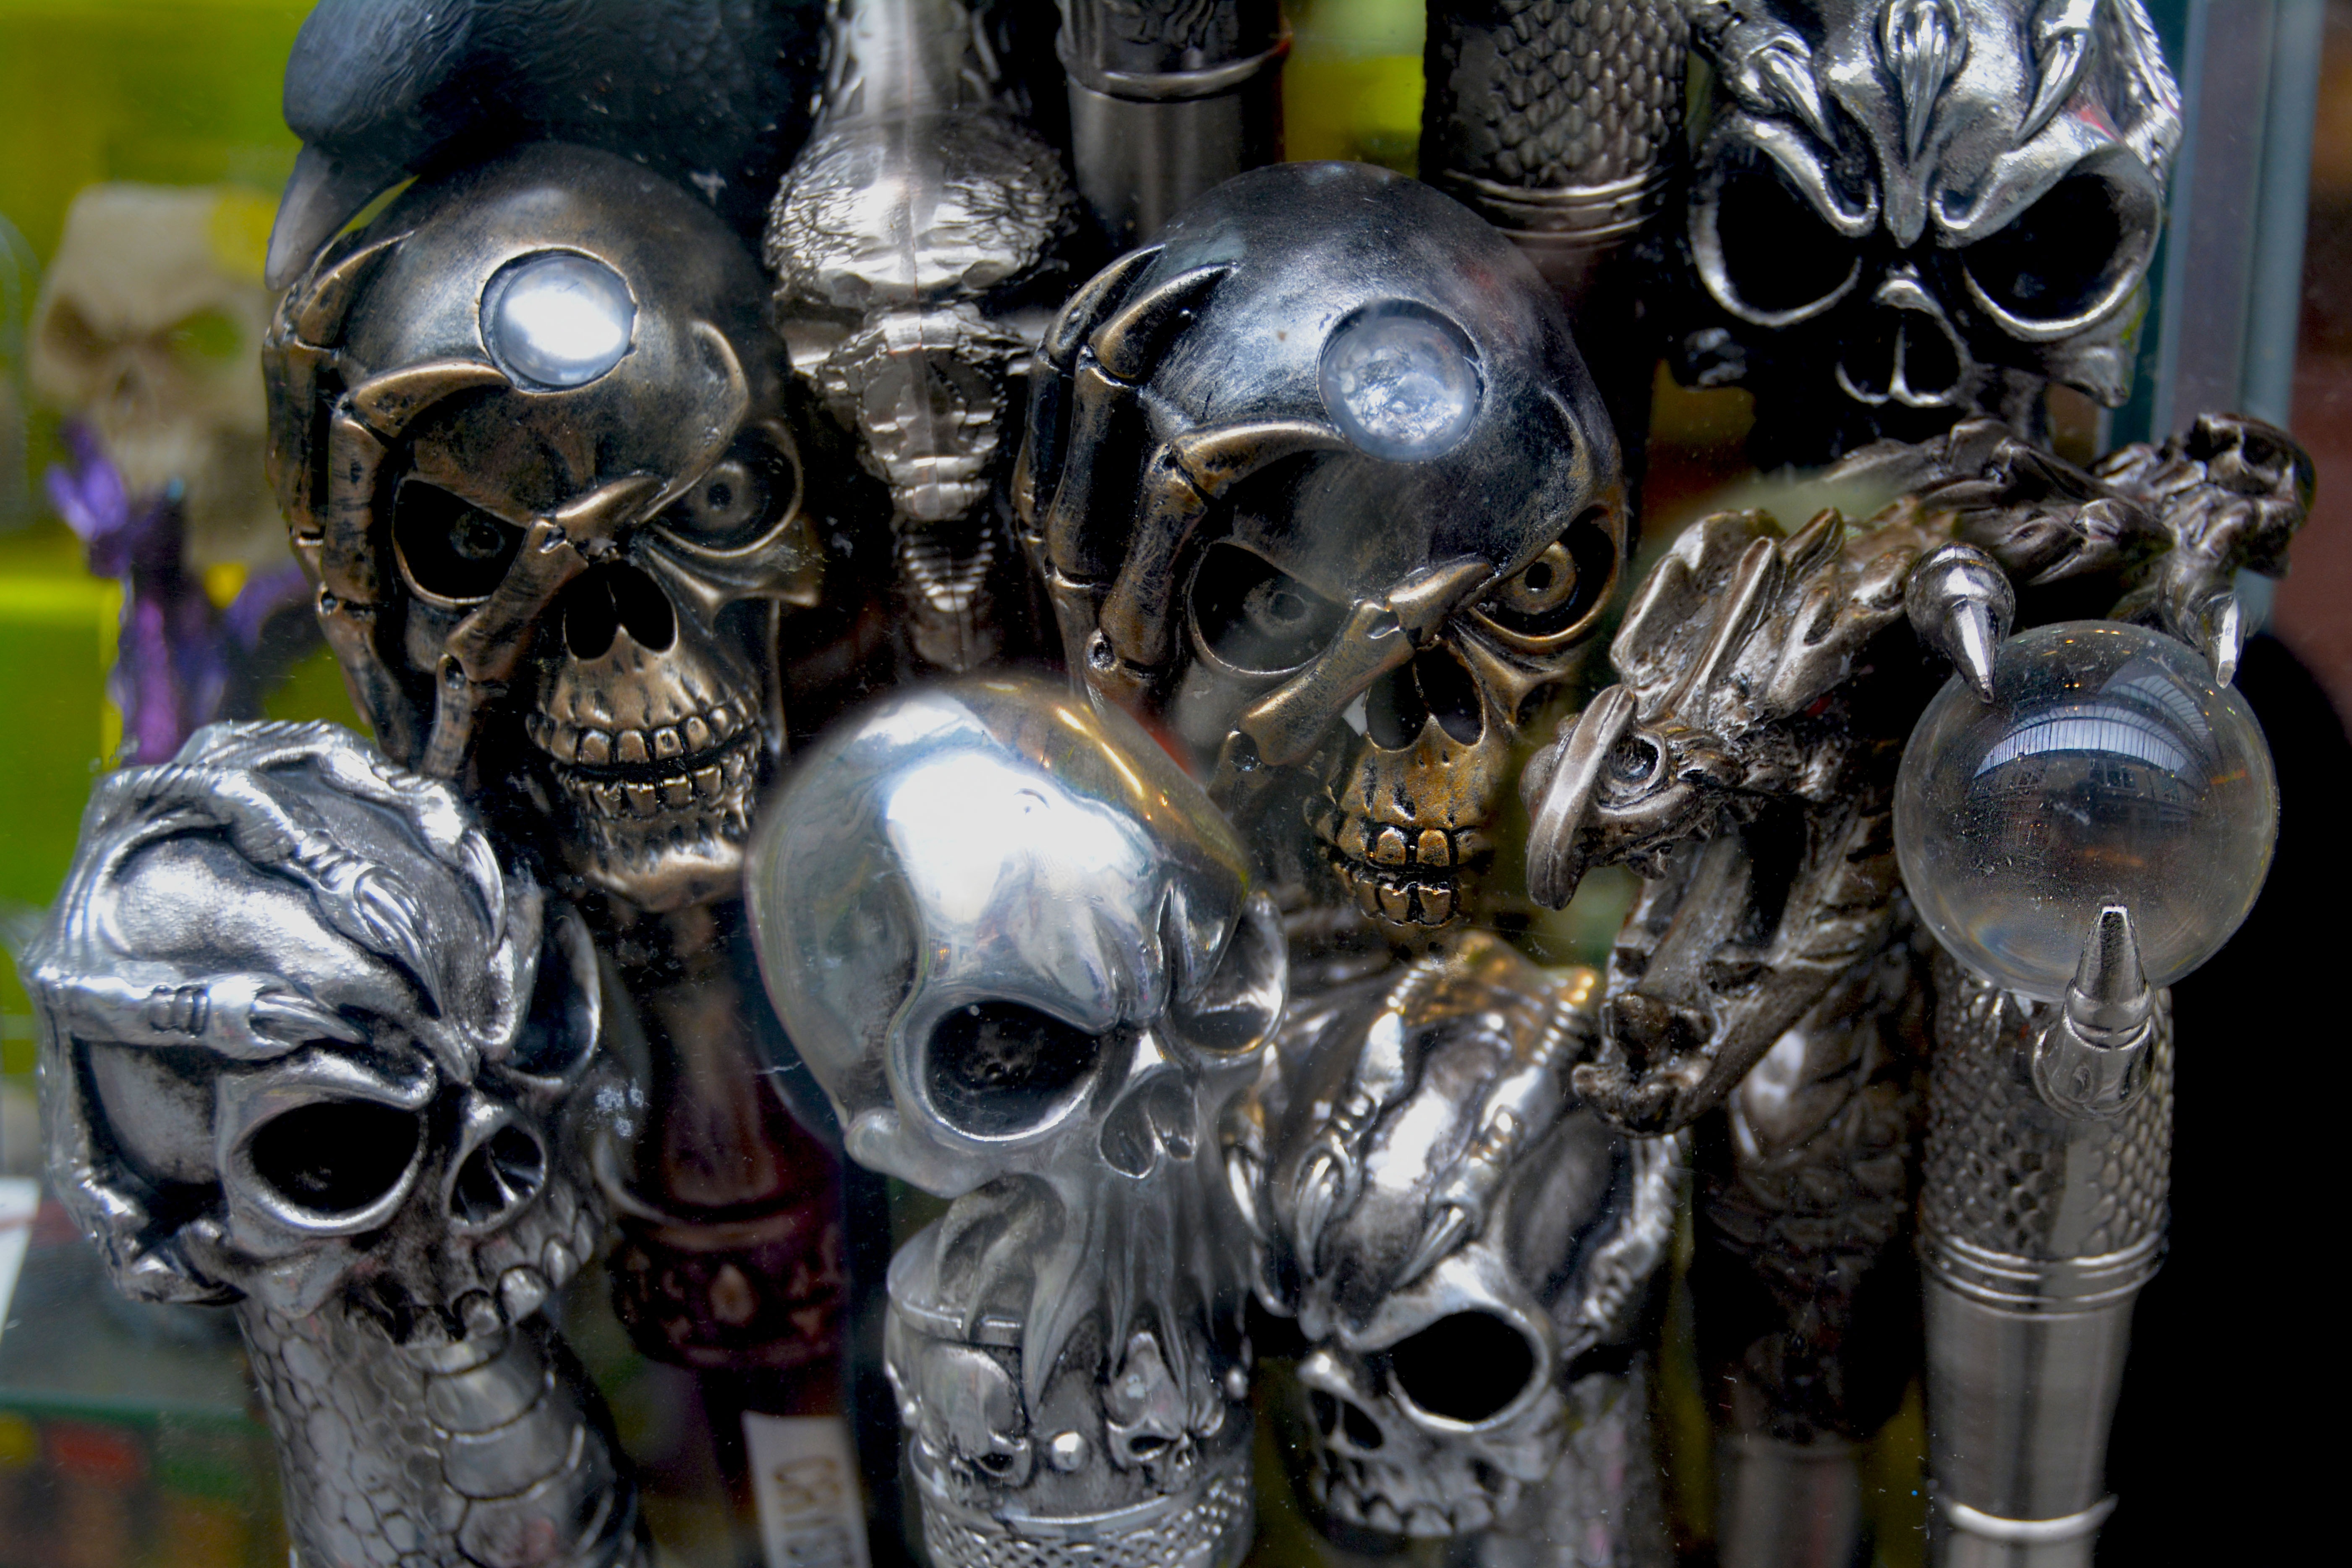
spooky, dark, steel, statue, decoration, halloween, metal, ancient, machine, craft, clothing, dead, death, bone, face, sculpture, art, scary, fear, chrome, silver, creepy, skeleton, anatomy, robotic, horror, skulls, costume, heads, armour, stainless, metallic, evil, metalwork, cerebral, walking sticks